Peugeot 405

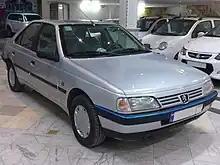
2002–2020 Peugeot 405 GLX 1.8i in Iran, with a grille featuring the post-1998 logo

Iran Khodro also produces several models derived from the 405. The Peugeot Pars, also known as the Peugeot Persia, is a facelifted 405 with a redesigned front end including clear lamp lenses and a revised rear. The Peugeot RD is a rear wheel drive car which has a 405 body and mechanical parts from the Paykan. Since 2006, it has been sold in certain markets in the Middle East as the Peugeot ROA.